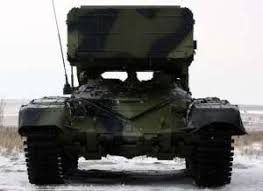
Label: Self Propelled Artillery